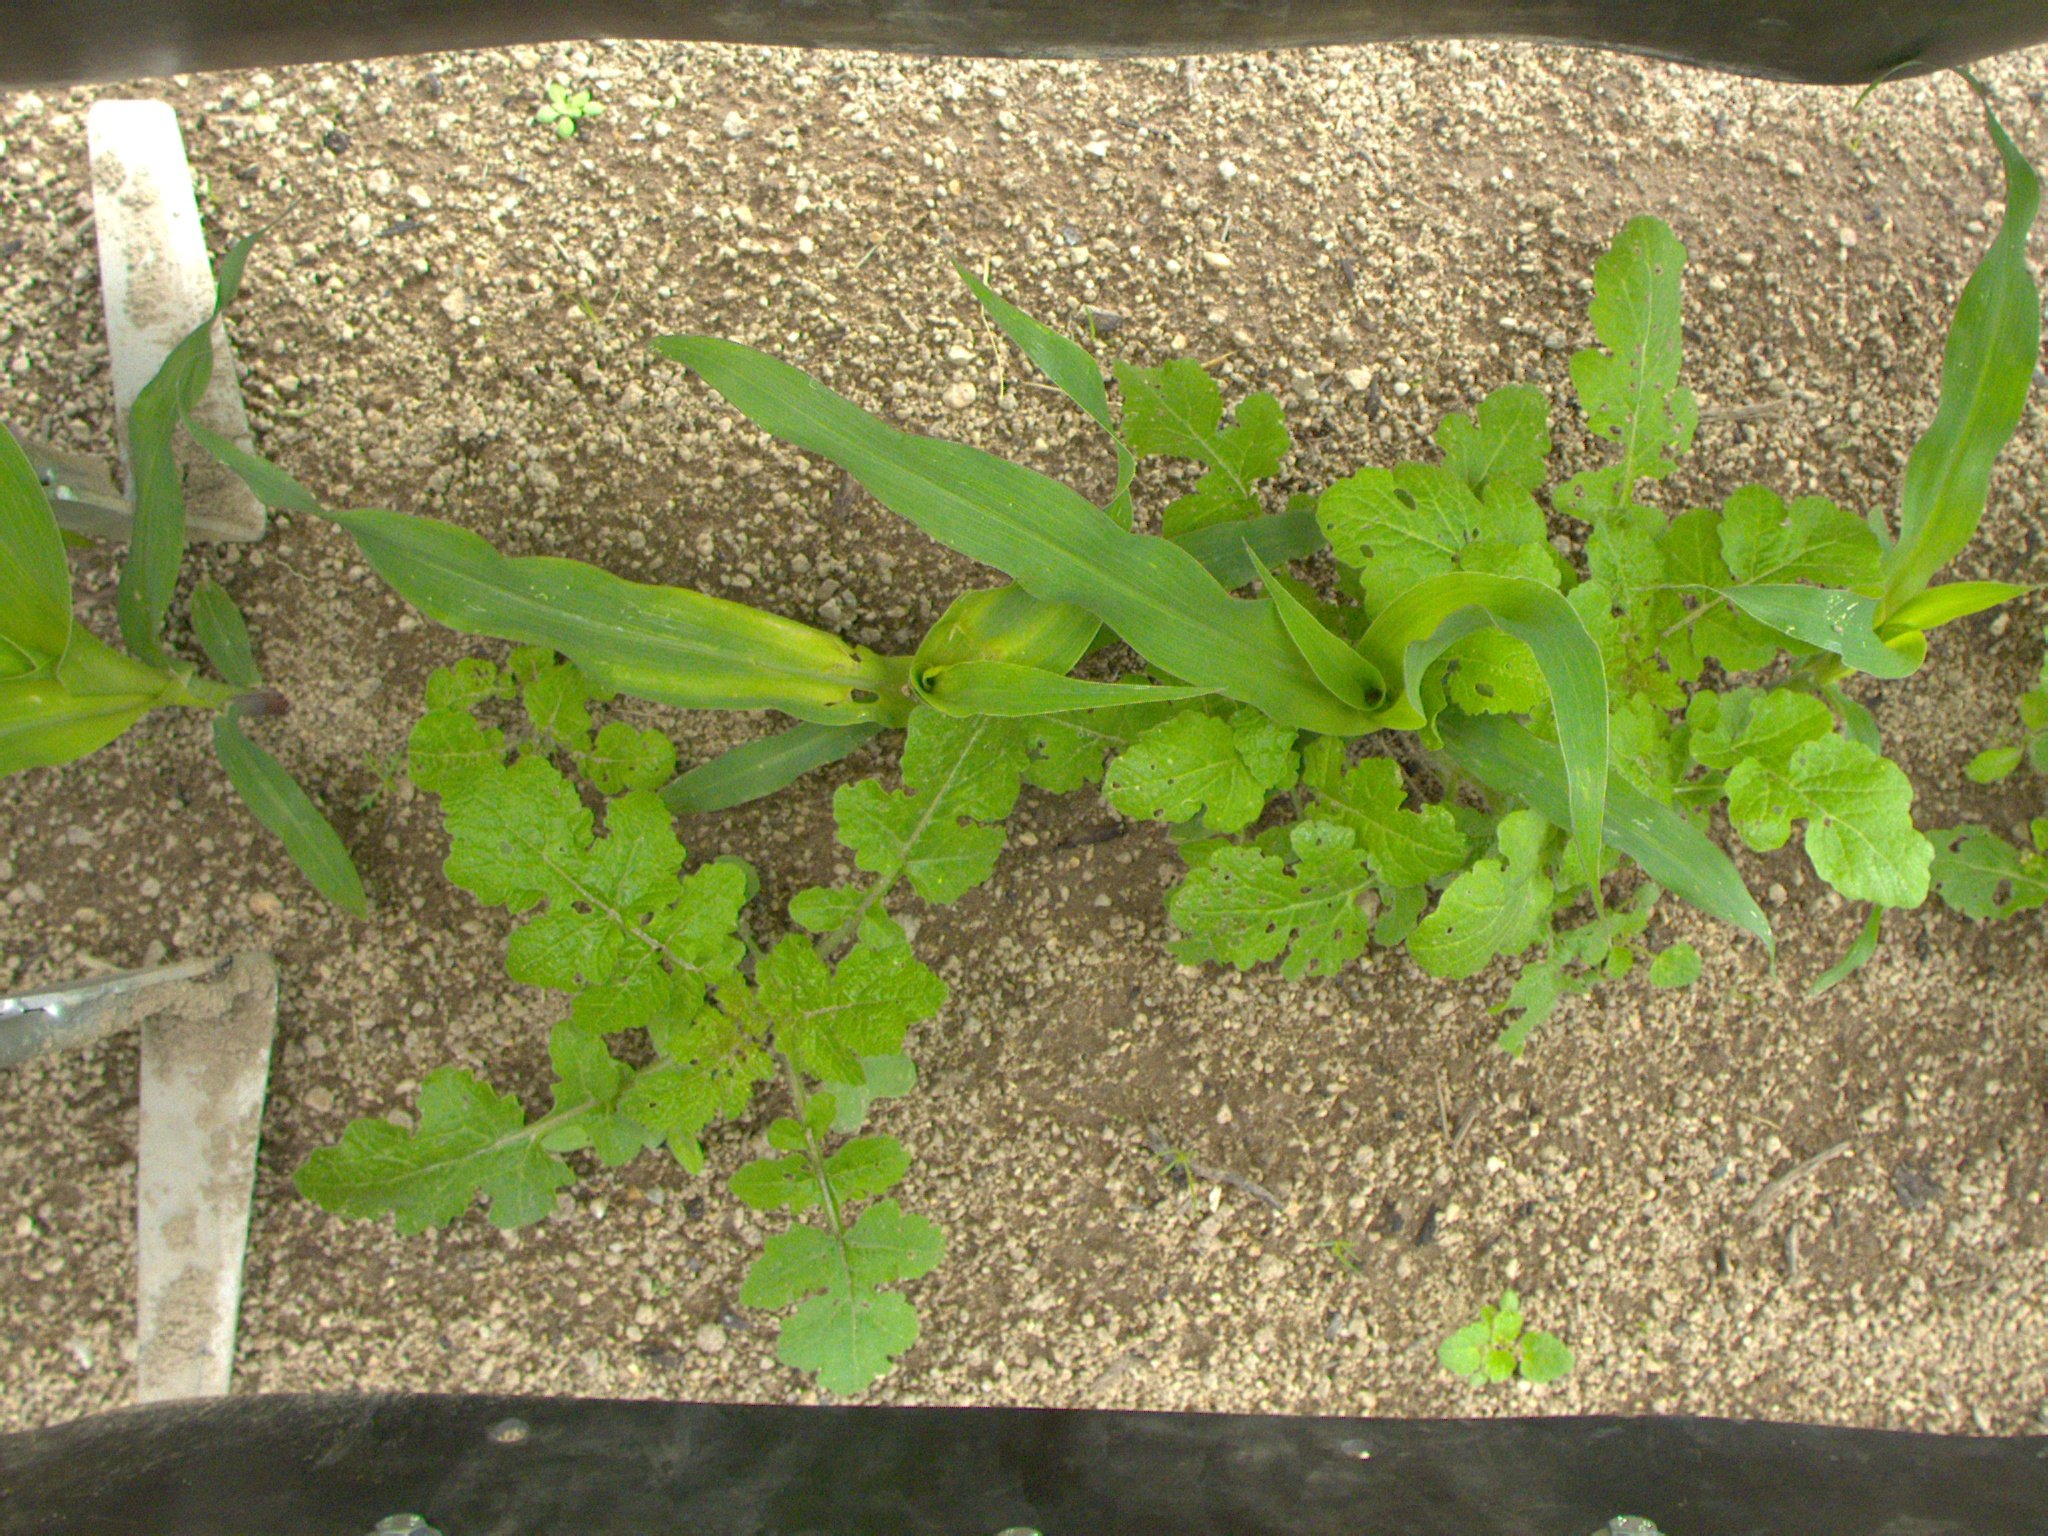
Crop: maize
Objects: maize, maize, maize, maize, stem_maize, stem_maize, stem_maize, stem_maize